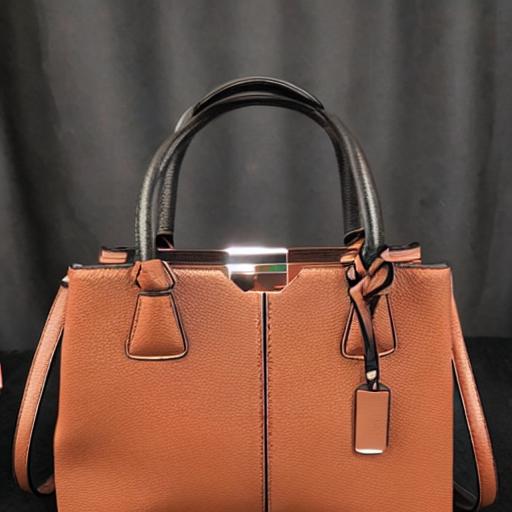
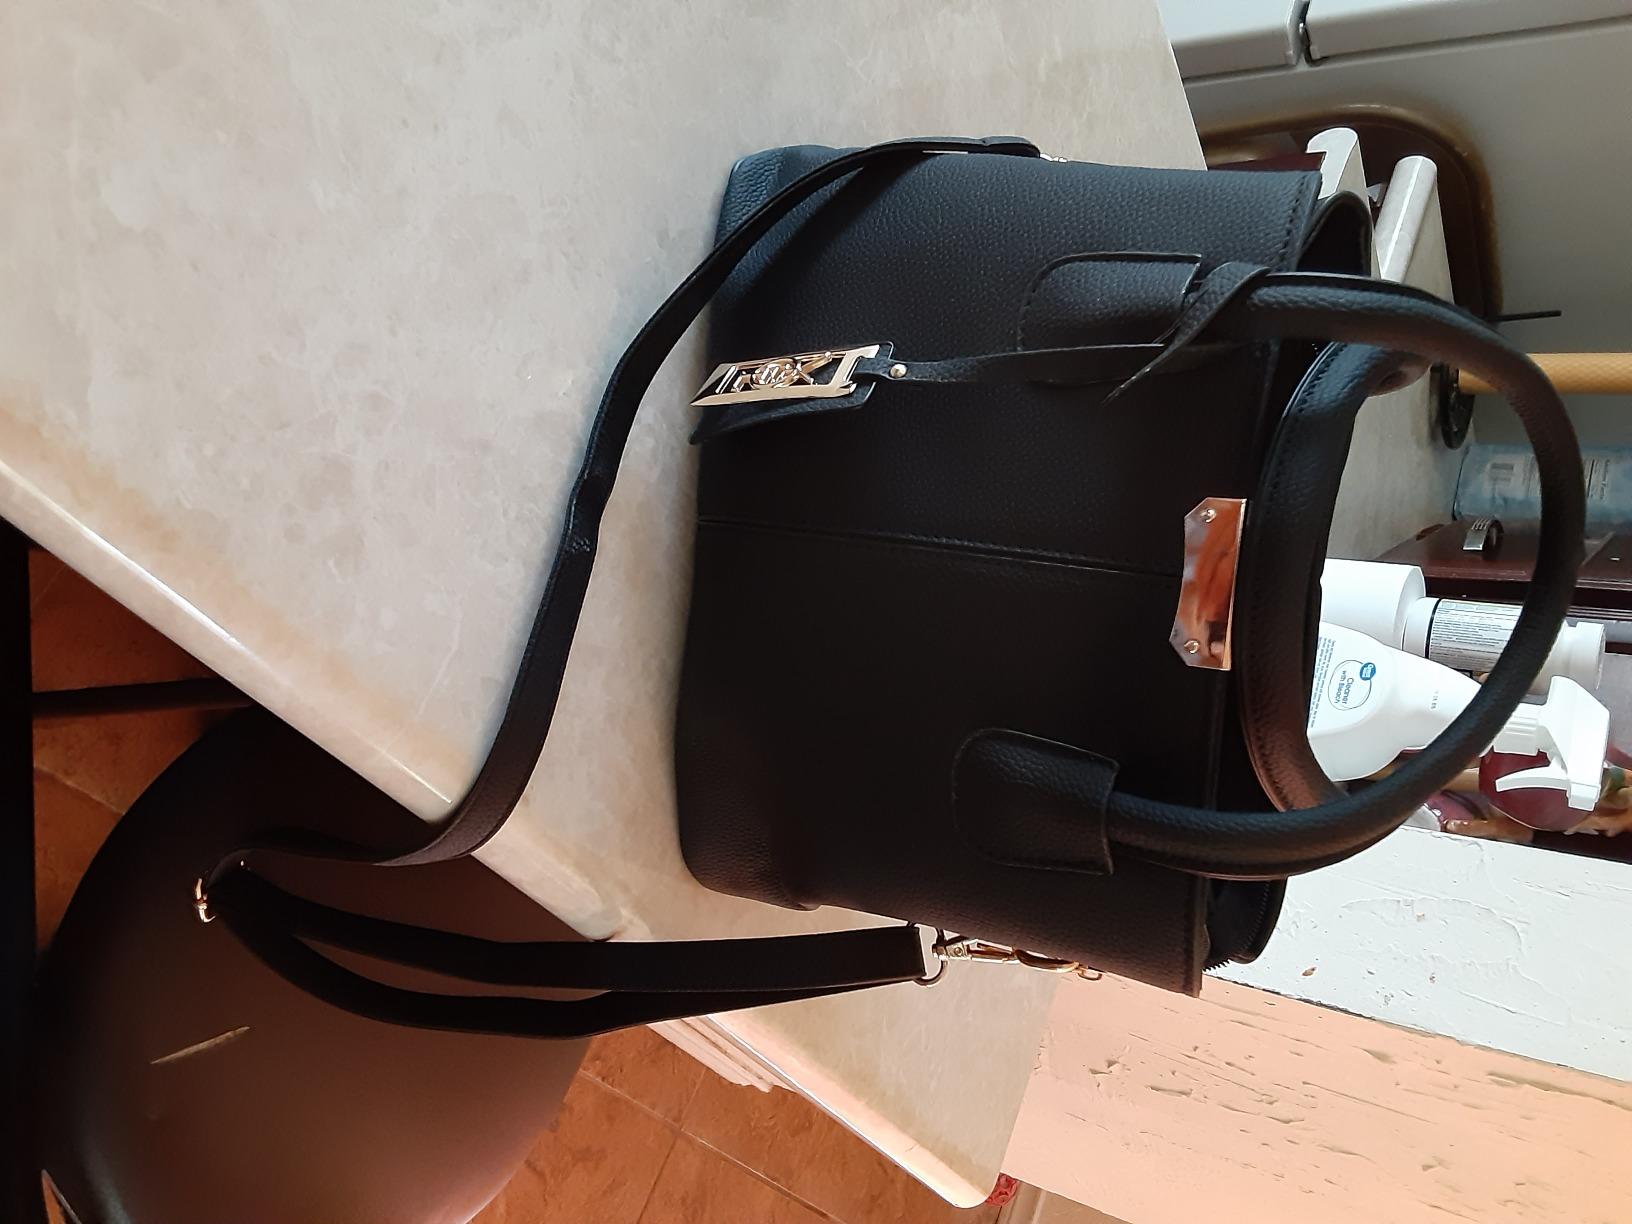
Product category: accessories_handbag
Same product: no